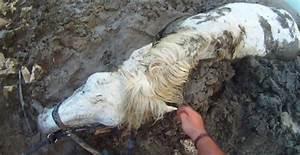
horse